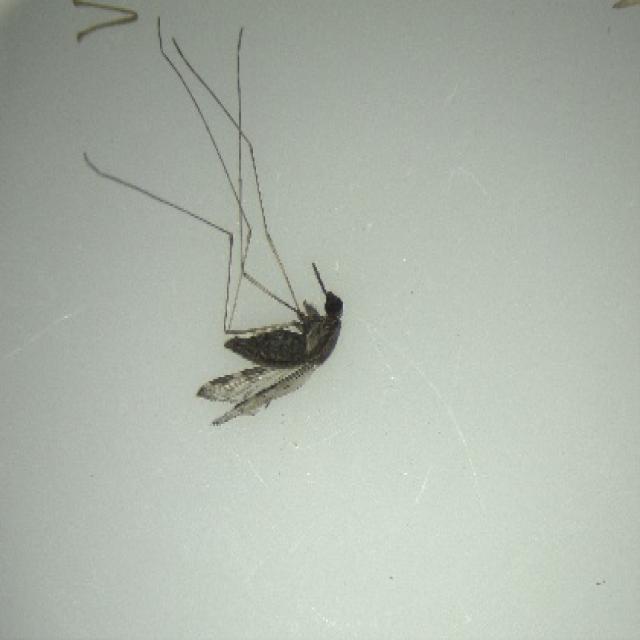
Species: anopheles_sinensis